Farrokhroo Parsa

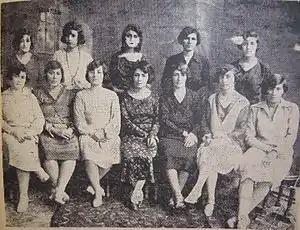
Board of Governors of the "Association of Patriotic Women" ("Jam'iyat-e Nesvan-e Vatankhah"), Tehran, 1922–1932. Sitting on the far left is FakhrAfagh Parsa, mother of Farrokhroo Parsa.

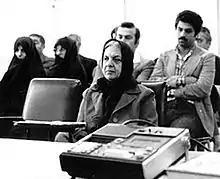
Farrokhroo Parsa, in revolutionary court, 1979

Farrokhroo Parsa was born on 24 March 1922 in Qom to Farrokh-Din and Fakhr-e Āfāgh Pārsāy. Her mother, Fakhr-e Āfāgh, was the editor of the women's magazine "Jahān-e Zan", and a vocal proponent for gender equality and for educational opportunities for women. Her views on this subject met with opposition of the conservative sections of the society of her time, leading to the expulsion of the family by the government of Ahmad Qavām, from Tehran to Qom, where Fakhr-e Āfāgh was placed under house arrest. It was here that Farrokhroo was born, some minutes past midnight on Iranian New Year's Eve 1922 (Nowruz, 1301 AH). Later, with the intervention of Prime Minister Hasan Mostowfi ol-Mamalek, her family was allowed to return to Tehran.